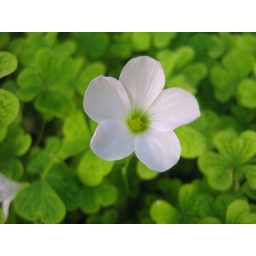
flower over green